Plasma actuator

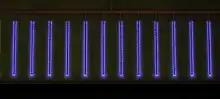
Glow of plasma actuator discharges

Plasma actuators operating at the atmospheric conditions are promising for flow control, mainly for their physical properties, such as the induced body force by a strong electric field and the generation of heat during an electric arc, and the simplicity of their constructions and placements. In particular, the recent invention of glow discharge plasma actuators by Roth (2003) that can produce sufficient quantities of glow discharge plasma in the atmosphere pressure air helps to yield an increase in flow control performance.